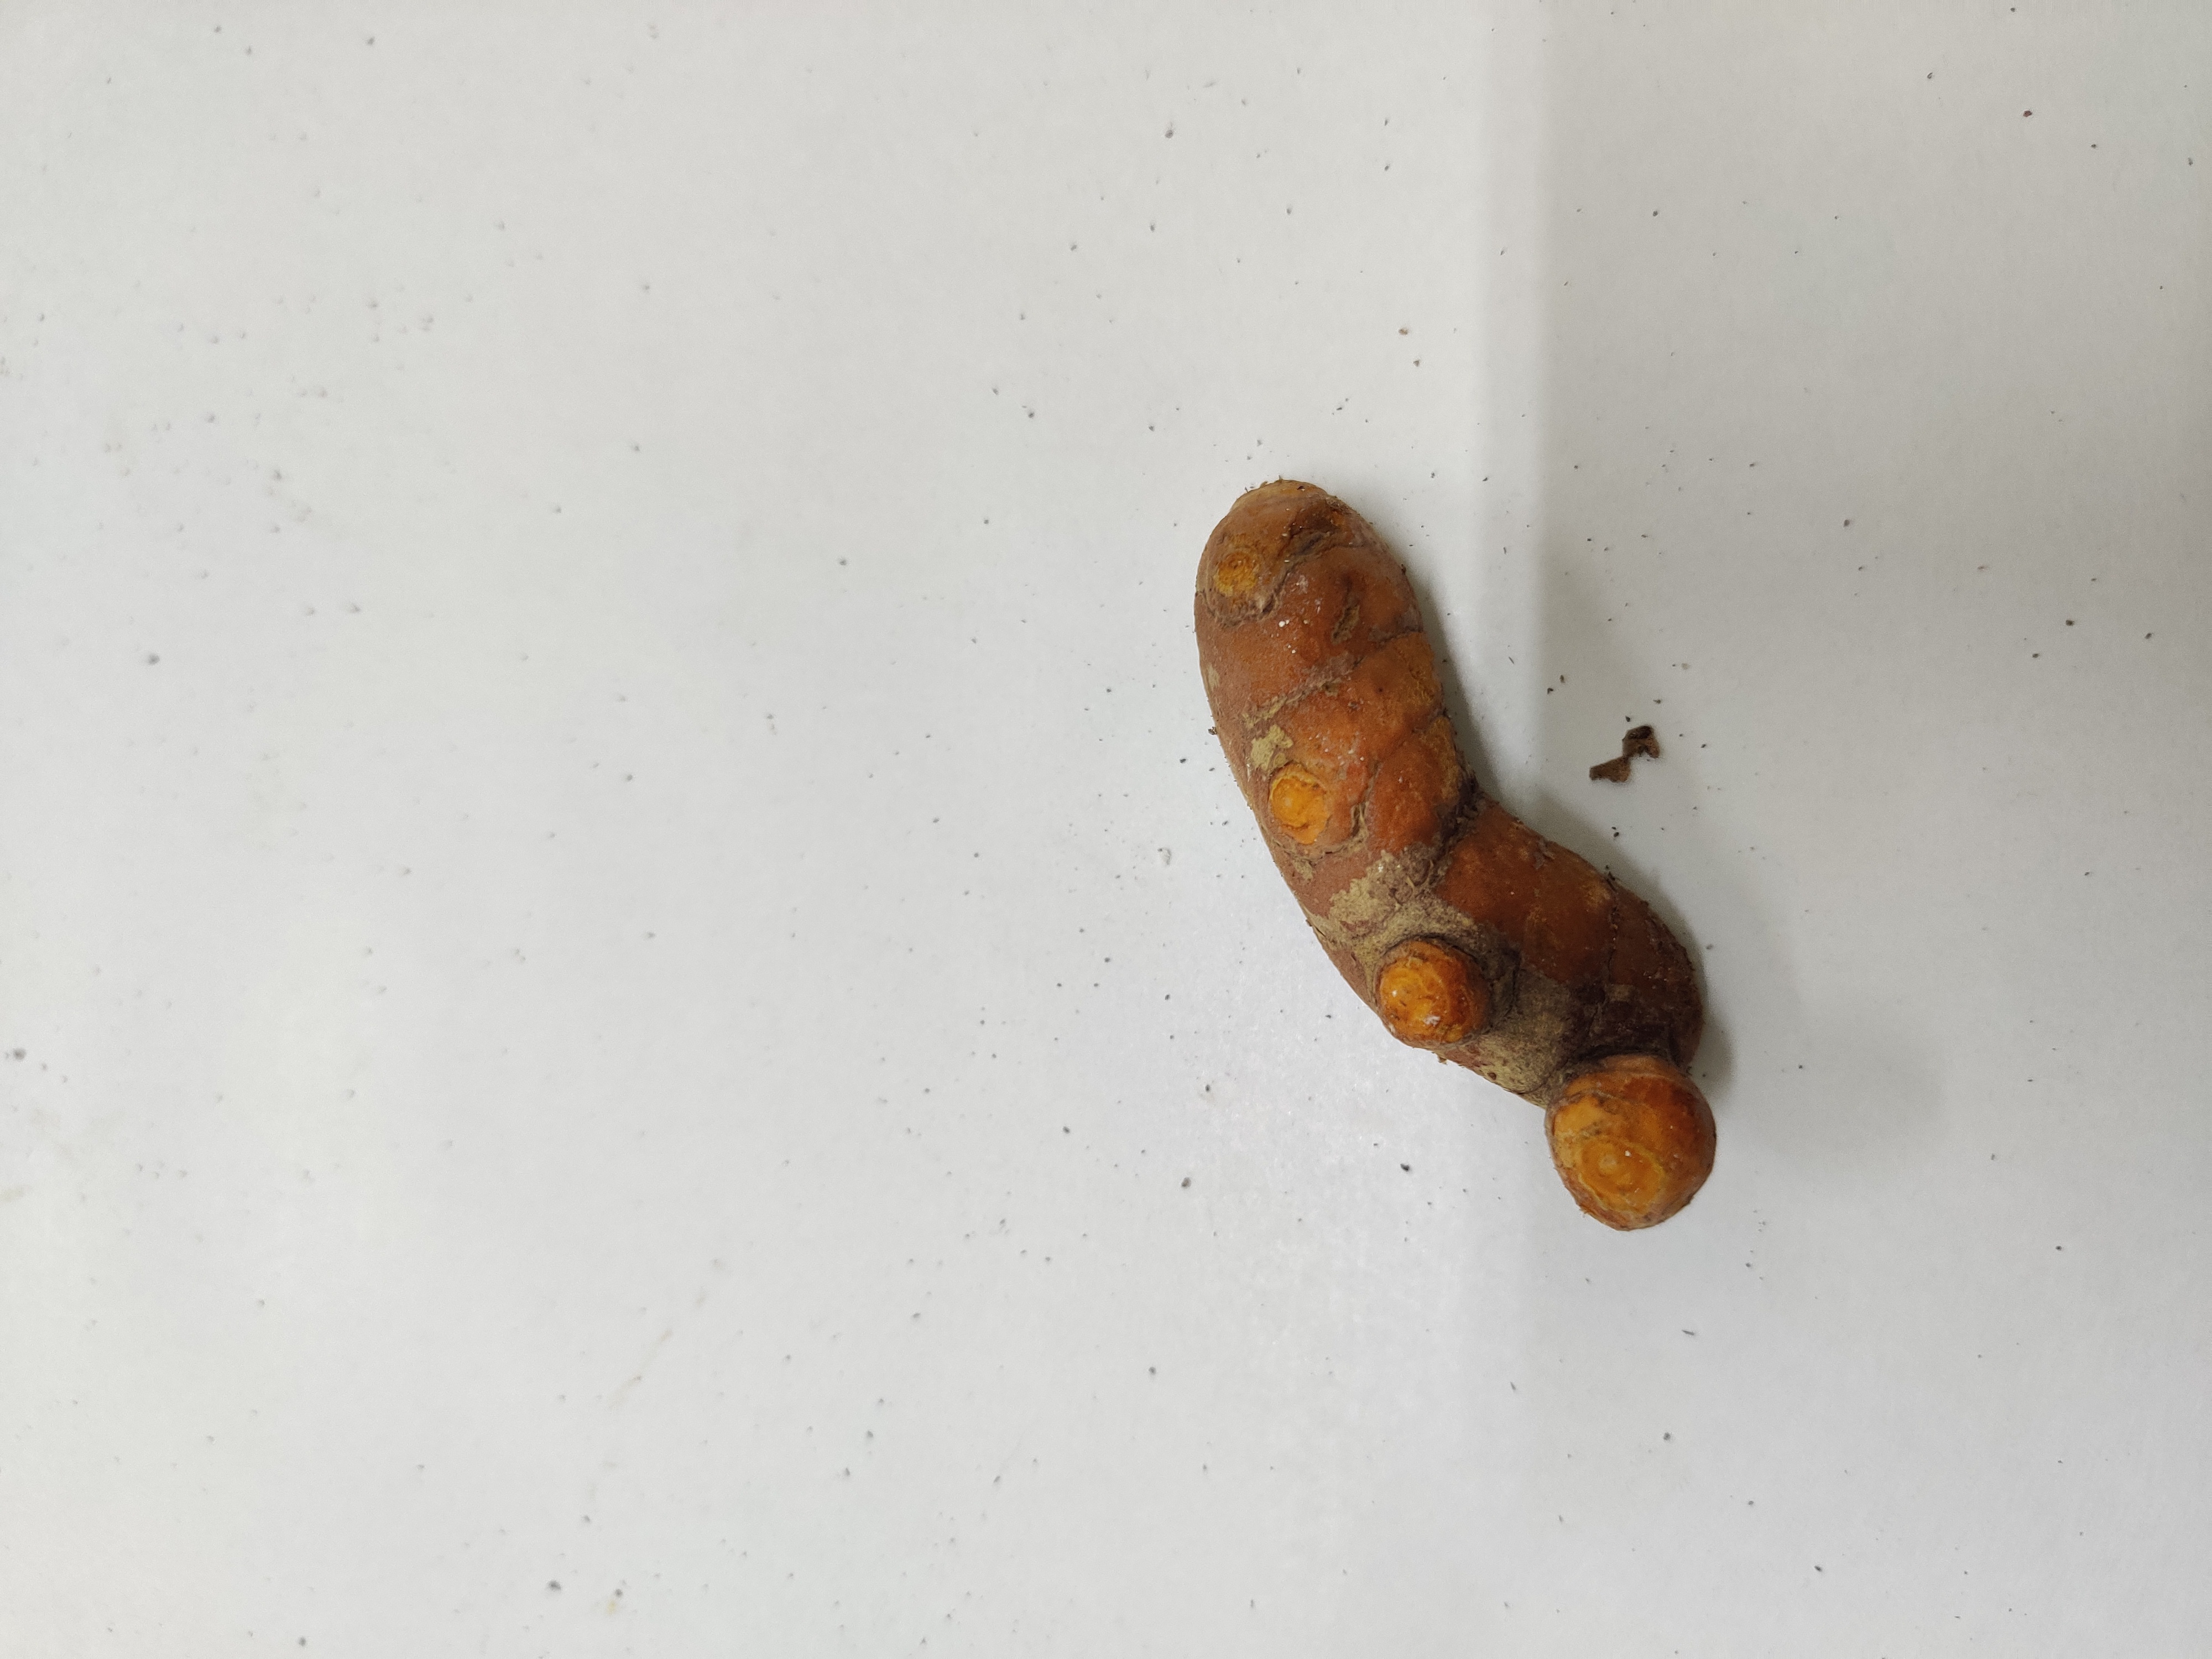
Crop: Turmeric
Condition: Fresh